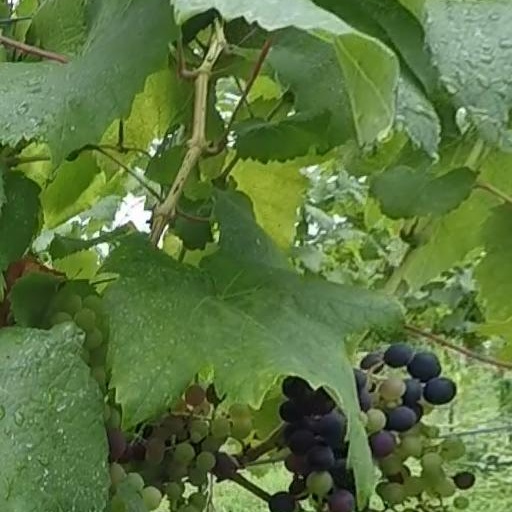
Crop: grape